A. Lange & Söhne

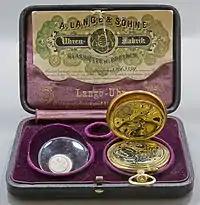
A. Lange & Söhne pocket watch (No. 63354)

Due to World War I, demand for precious gold watches fell sharply. Many companies had to let go most of their workforce. At the same time, Germany closed its borders to Swiss watches and movements forcing firms dependent on Switzerland out of production. Shortly after the war, German watchmakers founded “Deutsche Präzisions-Uhrenfabrik Glashütte in Sachsen GmbH” (German precision watch factory Glashütte in Saxony), known by its acronym DPUG. The idea was to go to mass production using latest technological machinery. Emil Lange decided not to follow this direction. In 1919, he retired and left the company to his three sons: Otto, Rudolf and Gerhard Lange.